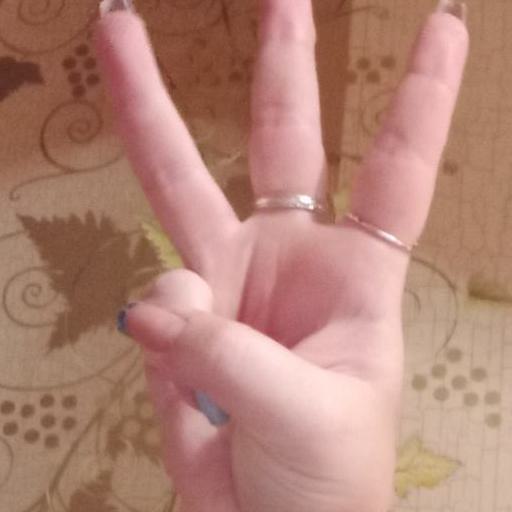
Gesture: three